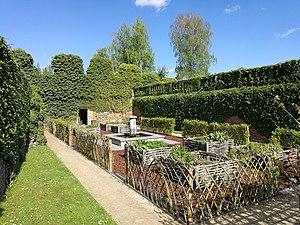
Jardin d'inspiration médiévale
L'abbaye de Villers, dont le nom canonique est « abbaye de Villers-en-Brabant », parfois improprement appelée « abbaye de Villers-la-Ville », était un monastère de l'ordre de Cîteaux situé près de Villers-la-Ville, en Brabant wallon.